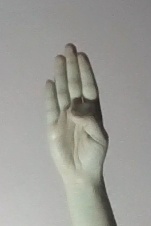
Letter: kaaf